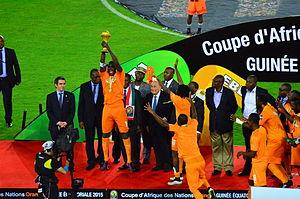
Gnégnéri Yaya Touré, né le 13 mai 1983 à Bouaké en Côte d'Ivoire, est un footballeur international ivoirien qui évolue au poste de milieu relayeur. Il possède également la nationalité britannique depuis 2018.